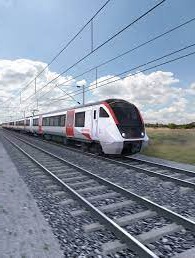
Vehicle type: Trains